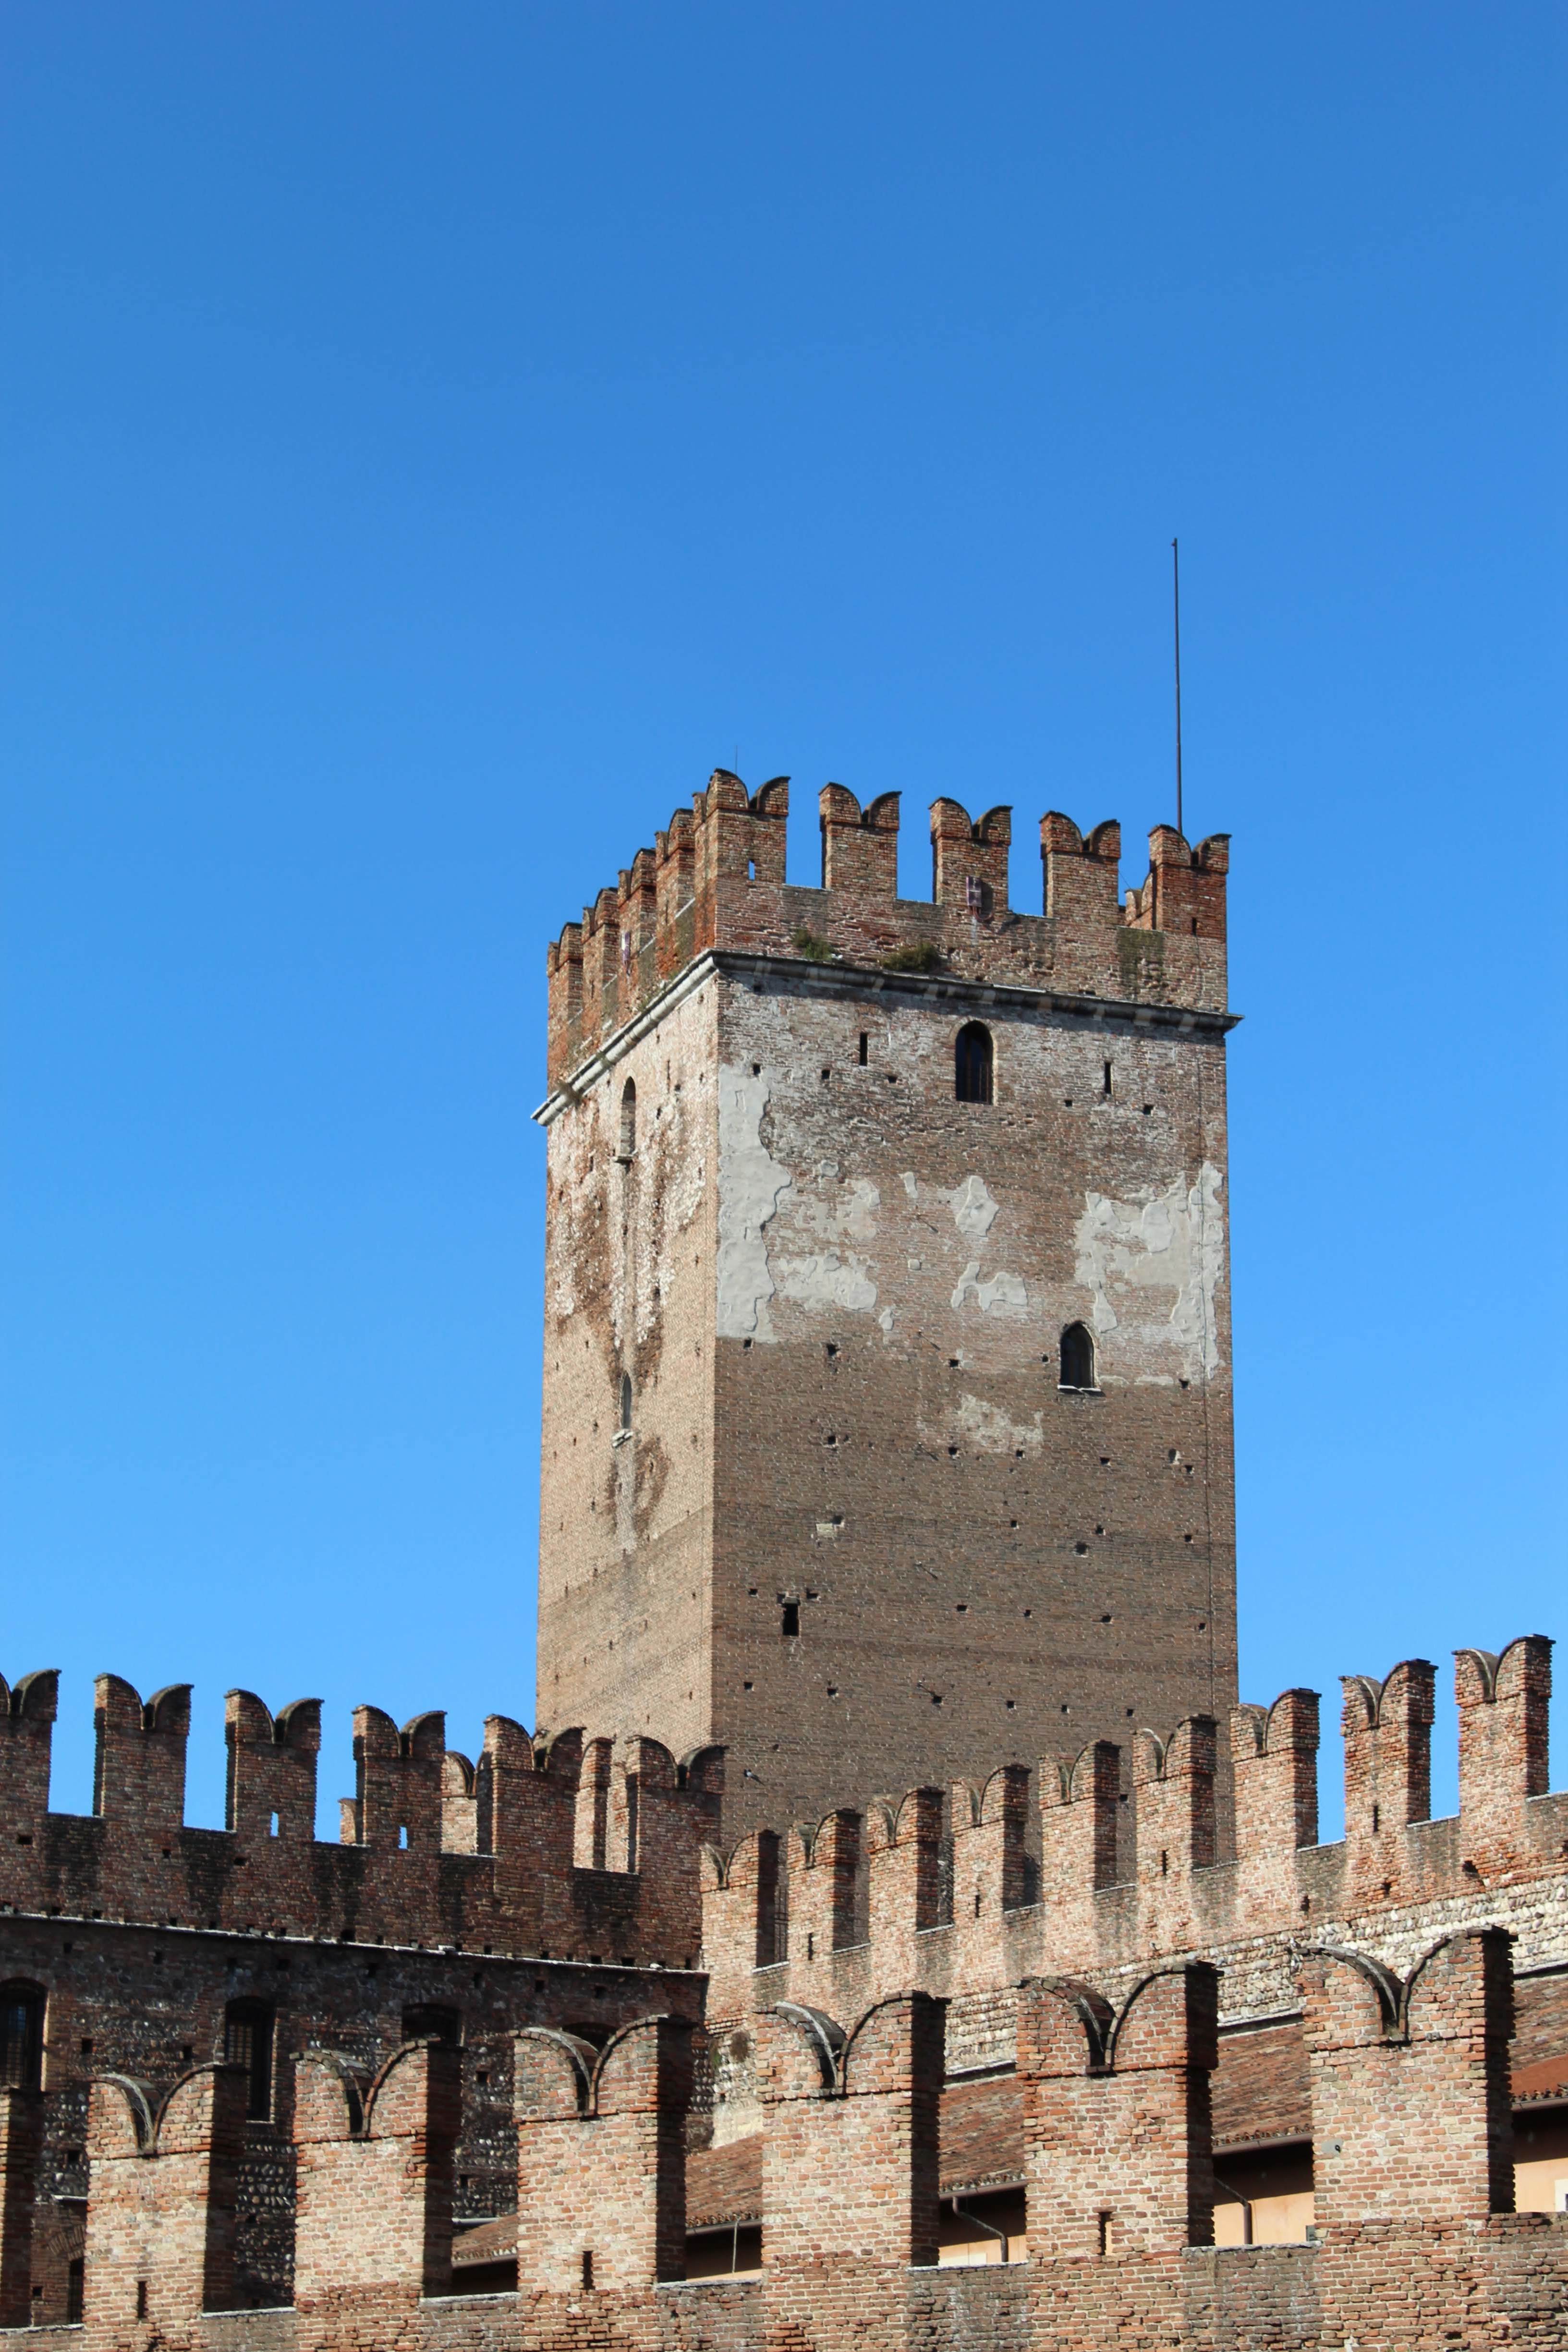
italy, europe, landmark, fortification, architecture, medieval architecture, wall, historic site, sky, castle, building, tower, history, ancient history, city, palace, tourism, chateau, facade, middle ages, unesco world heritage site, vacation